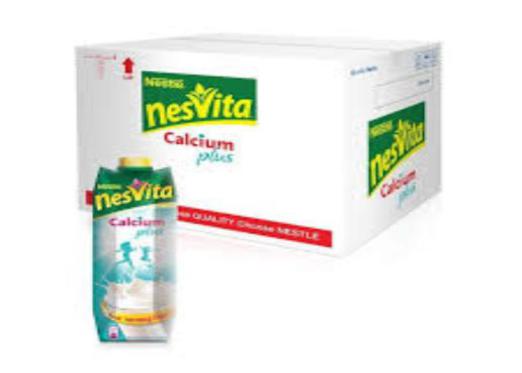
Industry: Food